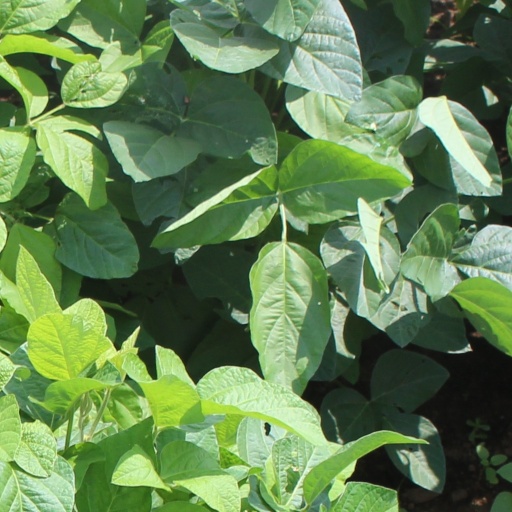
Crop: soybean